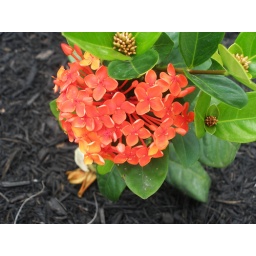
in the flower bed by the pool on May 30, 2010